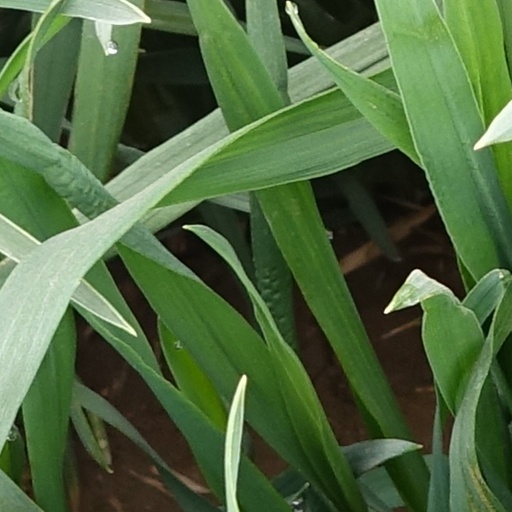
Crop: wheat